Cold War (2018 film)

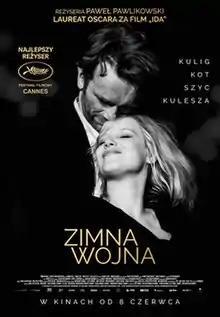
Theatrical release poster

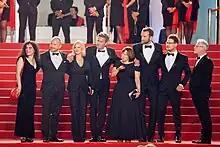
Cast and crew of "Cold War" during the film's premiere at the 2018 Cannes Film Festival

Cold War is a 2018 historical romantic drama film directed by Paweł Pawlikowski, who co-wrote the screenplay with Janusz Głowacki and Piotr Borkowski. It is an international co-production by producers in Poland, France and the United Kingdom. Set in Poland and France during the Cold War from the late 1940s until the 1960s, the story follows a musical director (Tomasz Kot) who discovers a young singer (Joanna Kulig), exploring their subsequent love story over the years. The film, which was loosely inspired by the lives of Pawlikowski's parents, also features Borys Szyc, Agata Kulesza, Cédric Kahn and Jeanne Balibar in supporting roles.